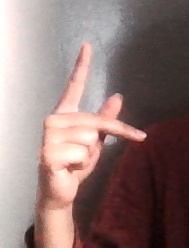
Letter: dha